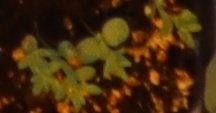
Label: Flax